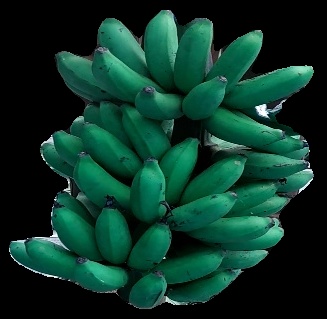
Variety: rasbale
Grade: grade3